Donausteig (Danube Trail)

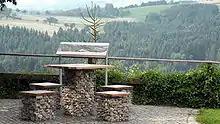
Rest area with a scenic view of the "Donausteig".

The Donausteig is a hiking trail that passes through parts of Bavaria and Austria. Since the summer of 2010, the trail follows both banks of the Danube, from Passau via Linz up to St. Nikola and Grein.